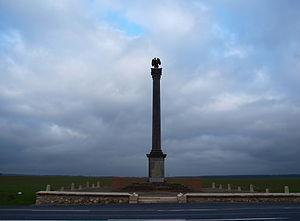
Mémorial des combats de février 1814 à Marchais-en-Brie (Aisne, France)
La bataille de Montmirail se déroule le 11 février 1814 lors de la campagne de France. Elle oppose l'armée française de Napoléon Iᵉʳ aux troupes russes du général Osten-Sacken et prussiennes du général Ludwig Yorck von Wartenburg. L'affrontement se solde par une victoire française.
Cet article recense les monuments historiques de la Marne, en France.